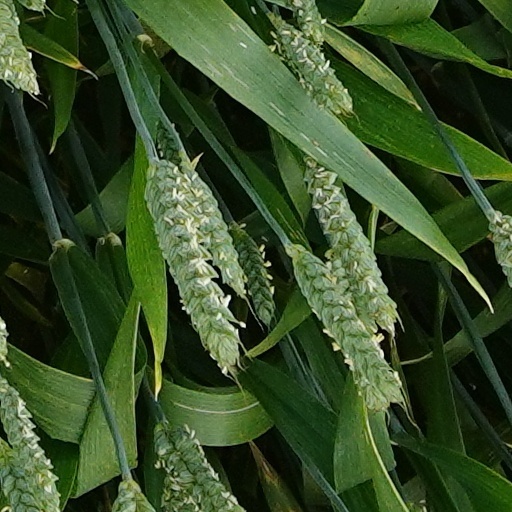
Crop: wheat